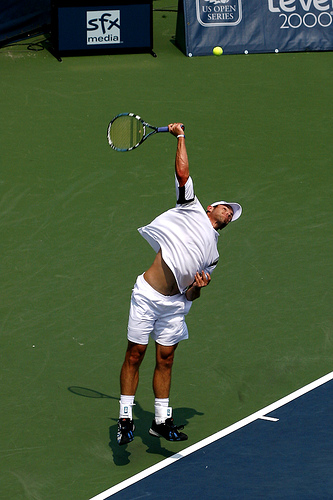
vận động viên tennis nam đang cầm vợt nhảy lên đánh bóng